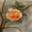
Label: rose